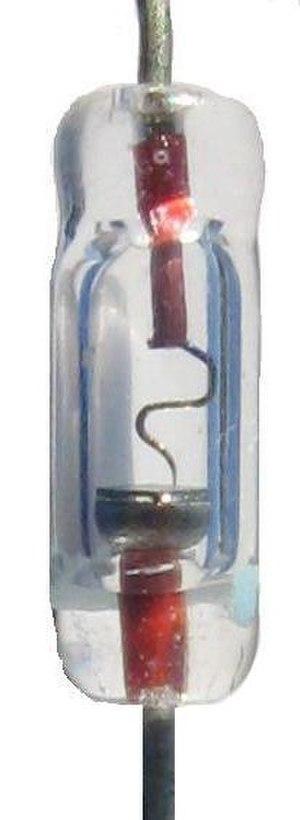
diode germanium AO85. Poste a cristal.
Le récepteur à cristal connu sous les noms de poste à galène, de poste à diode ainsi que de poste à pyrite est un récepteur radio à modulation d'amplitude extrêmement simple qui historiquement dès le début du XXᵉ siècle permit la réception des ondes radioélectriques des premières bandes radios, des signaux de la tour Eiffel et des premiers postes de radiodiffusion. Le récepteur à cristal équipait les stations de T.S.F. des navires, les stations de T.S.F. des ballons dirigeables, les stations de T.S.F. des avions, les stations portables. Il a aussi permis à des milliers d'amateurs de s'initier à l'électronique et joua un rôle important pour la diffusion de messages pendant la Première Guerre mondiale et pendant la Seconde Guerre mondiale.